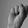
ASL letter: S